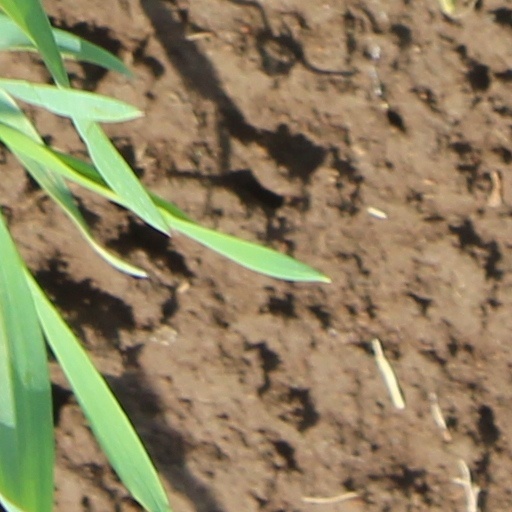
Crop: wheat